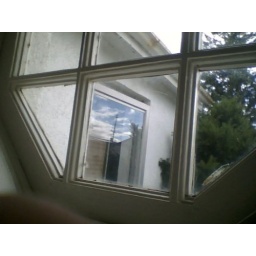
Through a window in my house, of another window in my house that is reflecting the beautiful sky : ]